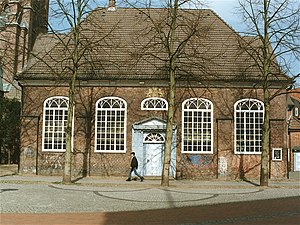
Elmshorn / Historie / Middelalderen
Sydfløjen af Nikolaj Kirke i Elmshorn med Christian VIs spejlmonogram over døren.
Nikolaj Kirke i Elmshorns sydfløj med Christian VIs spejlmonogram over døren
Elmshorn er en by i det nordlige Tyskland med 48.267 indbyggere, beliggende i Pinneberg Amtkreds i delstaten Slesvig-Holsten. Den ligger 32 km nord for Hamborg ved den lille, men tidligere sejlbare flod Krückau på grænsen af marskegnene tæt ved Elben. Det er den 6. største by i Slesvig-Holsten.